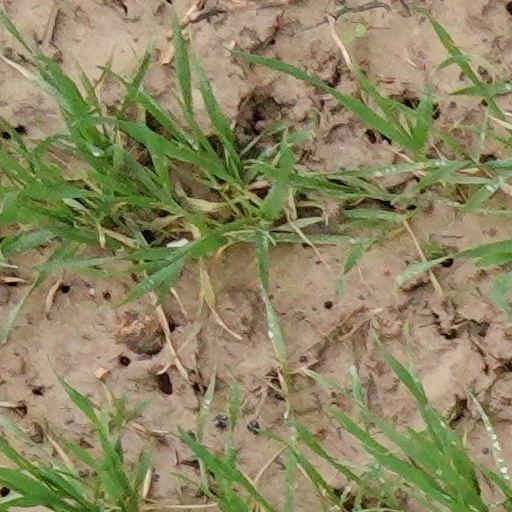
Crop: wheat